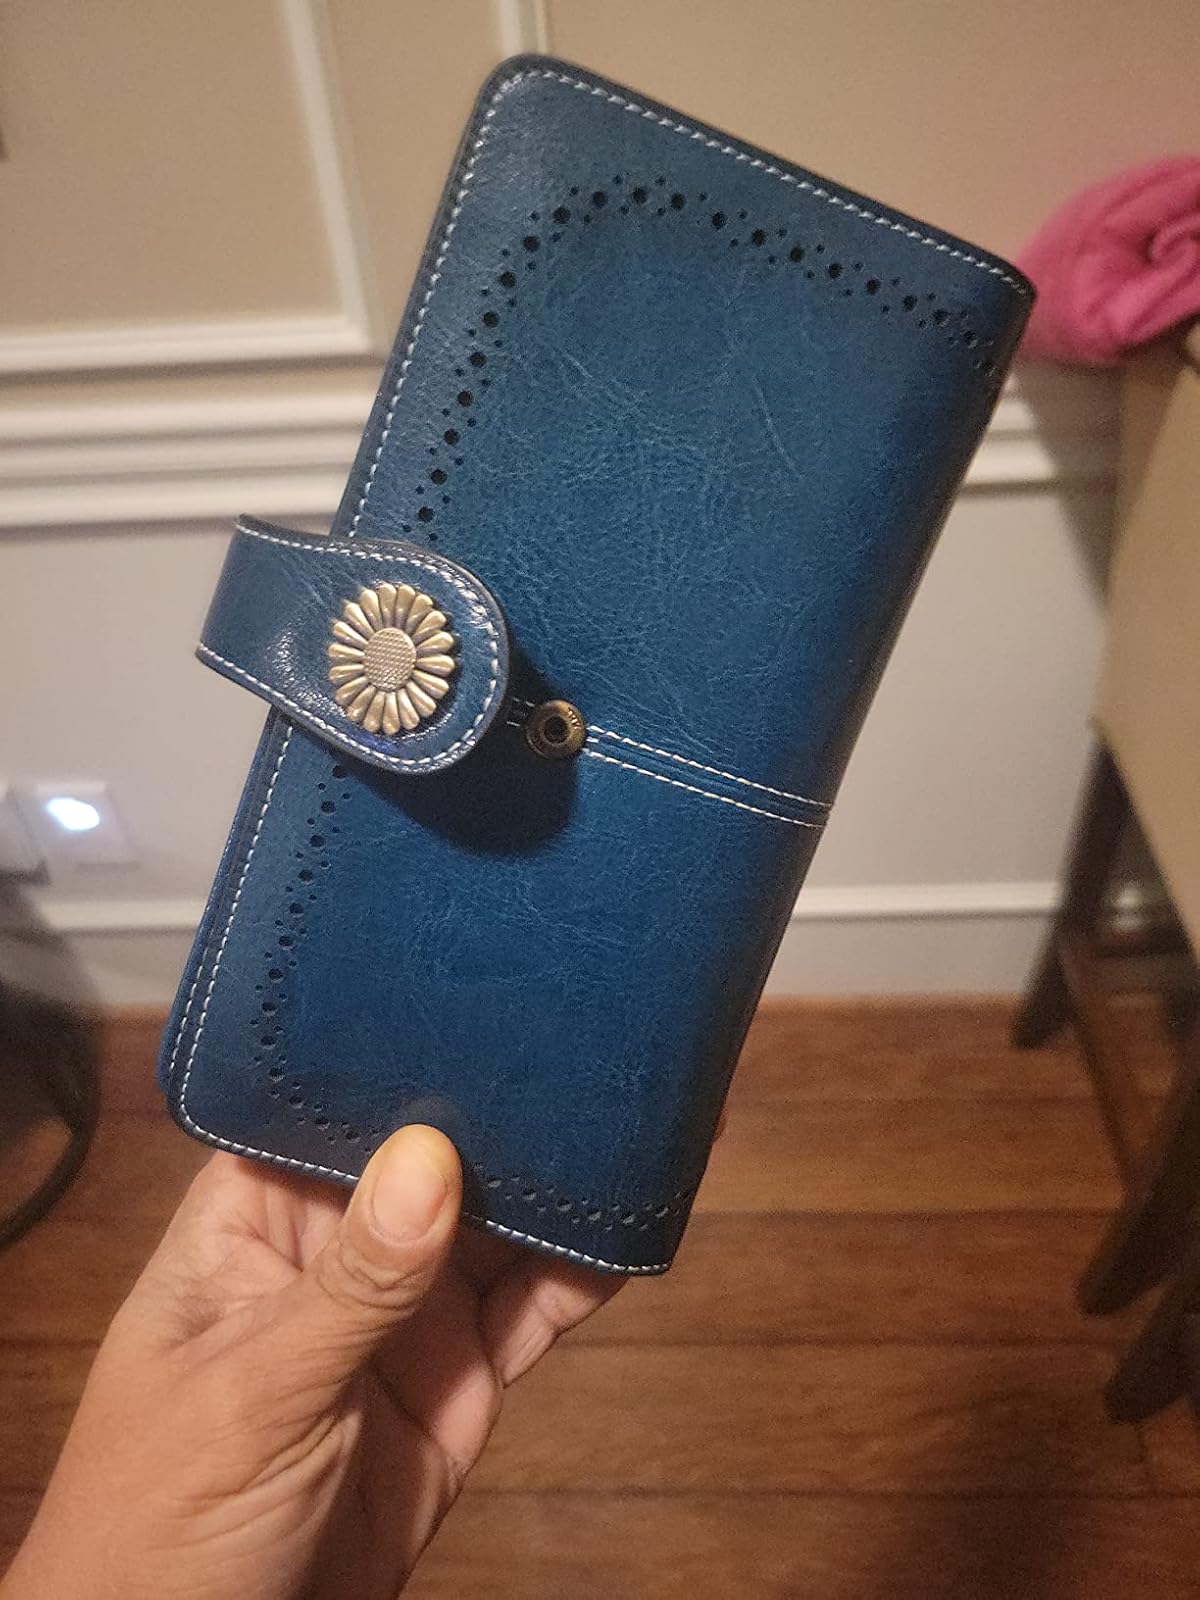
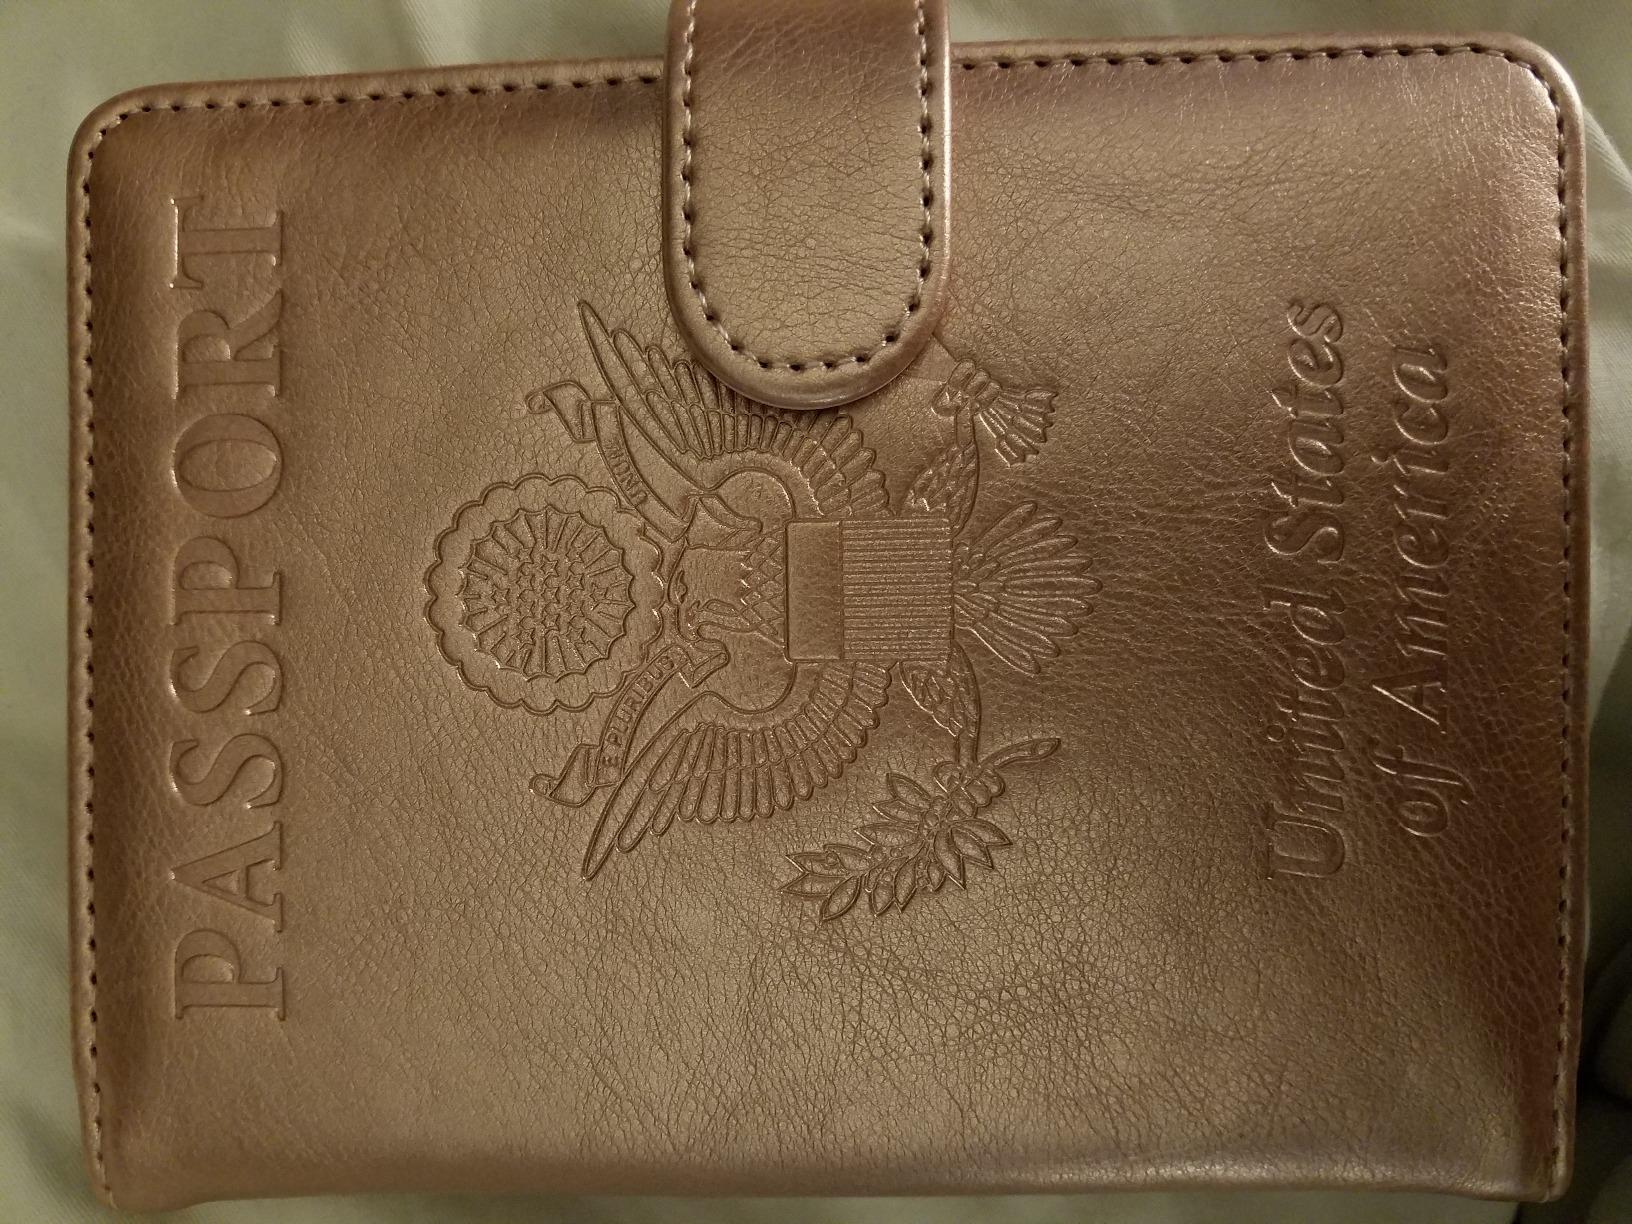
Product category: accessories_wallet
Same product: no